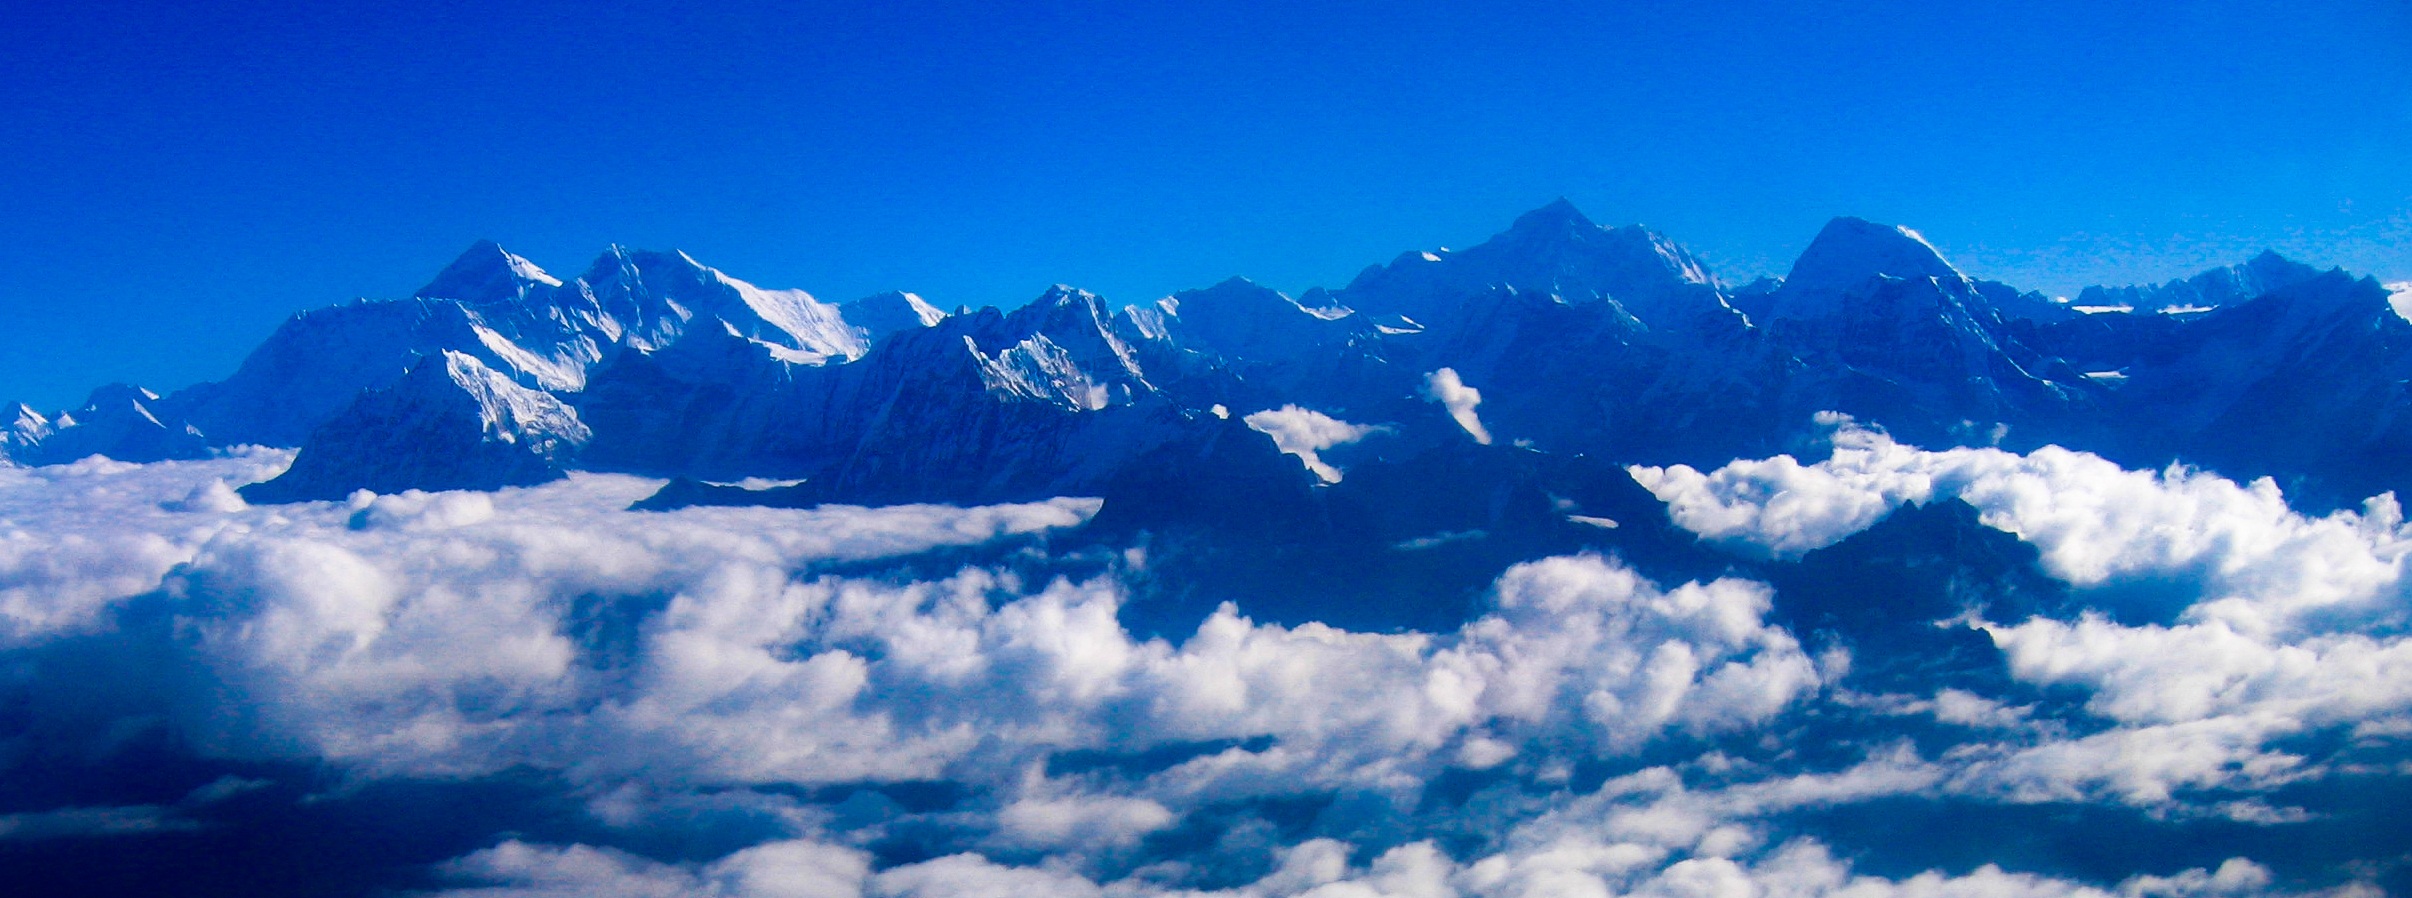
mountain, cloud, sky, atmosphere, mountain range, panorama, cumulus, mountains, alps, plateau, the himalayas, mountainous landforms